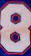
Number: 8